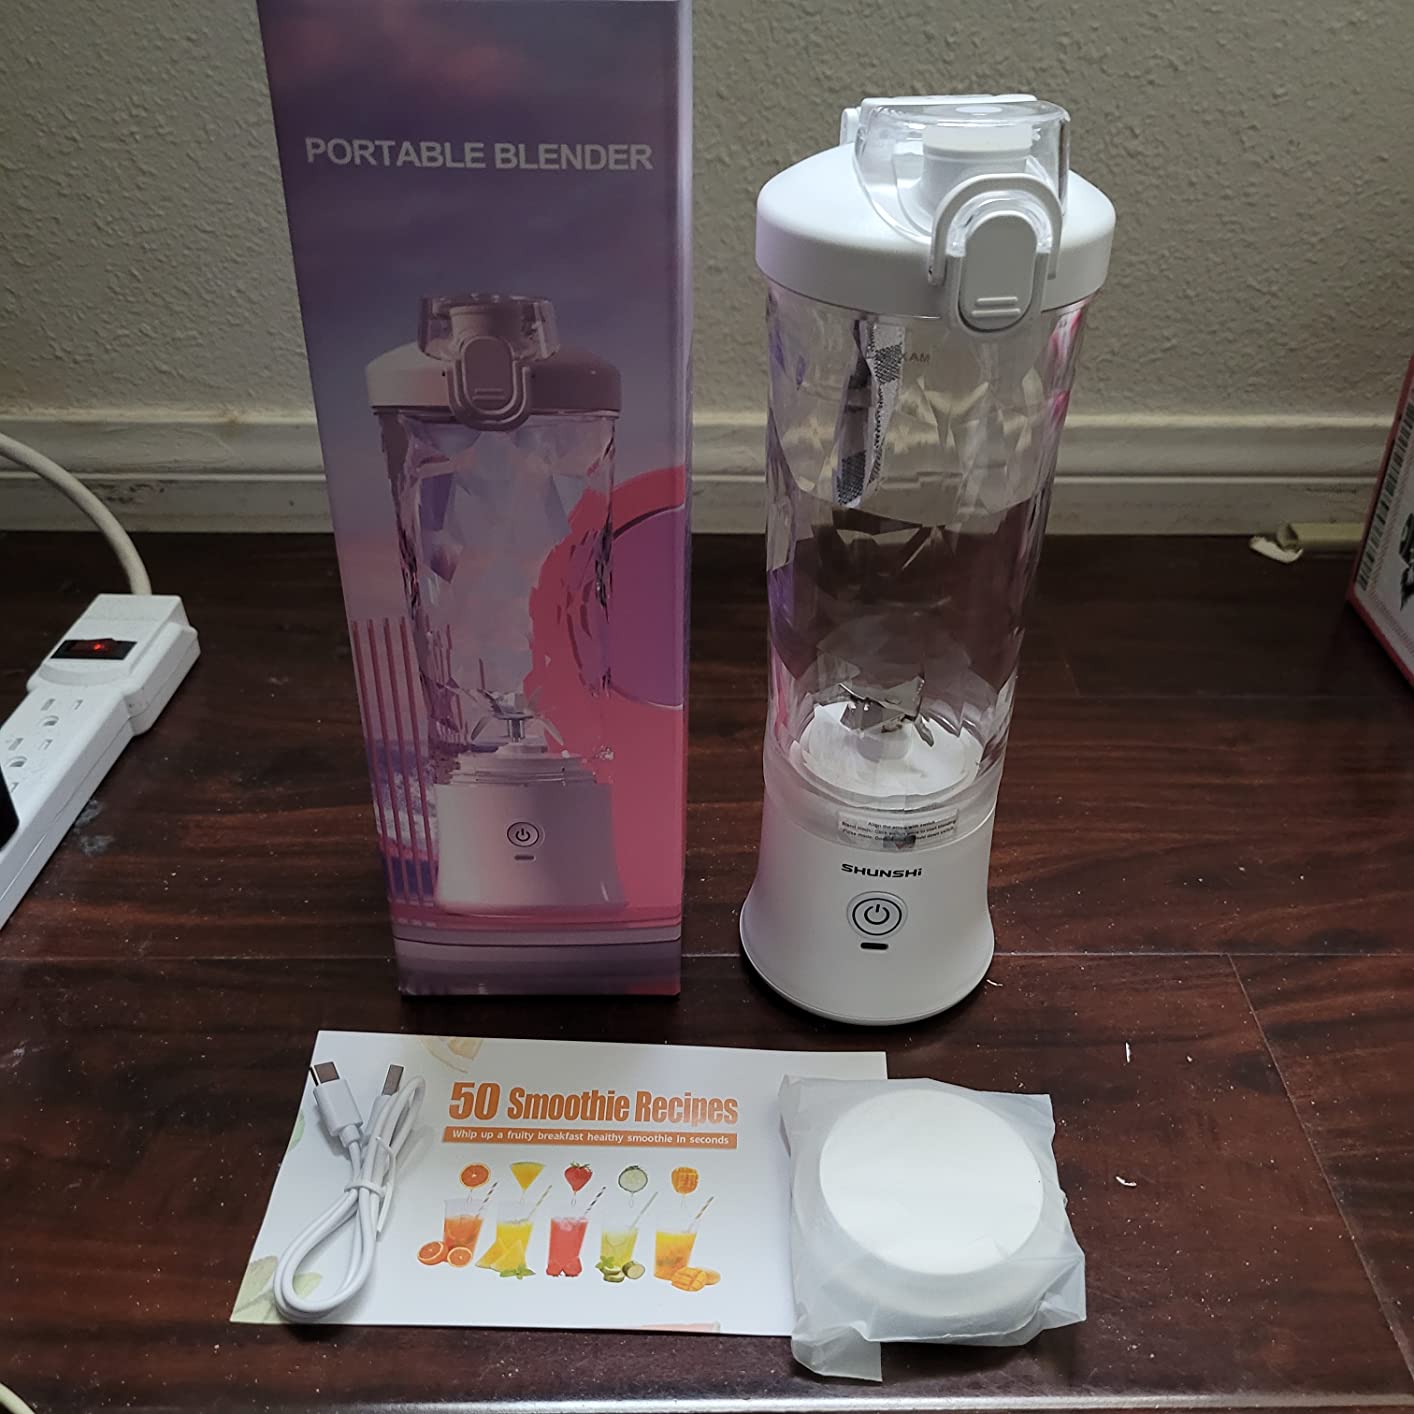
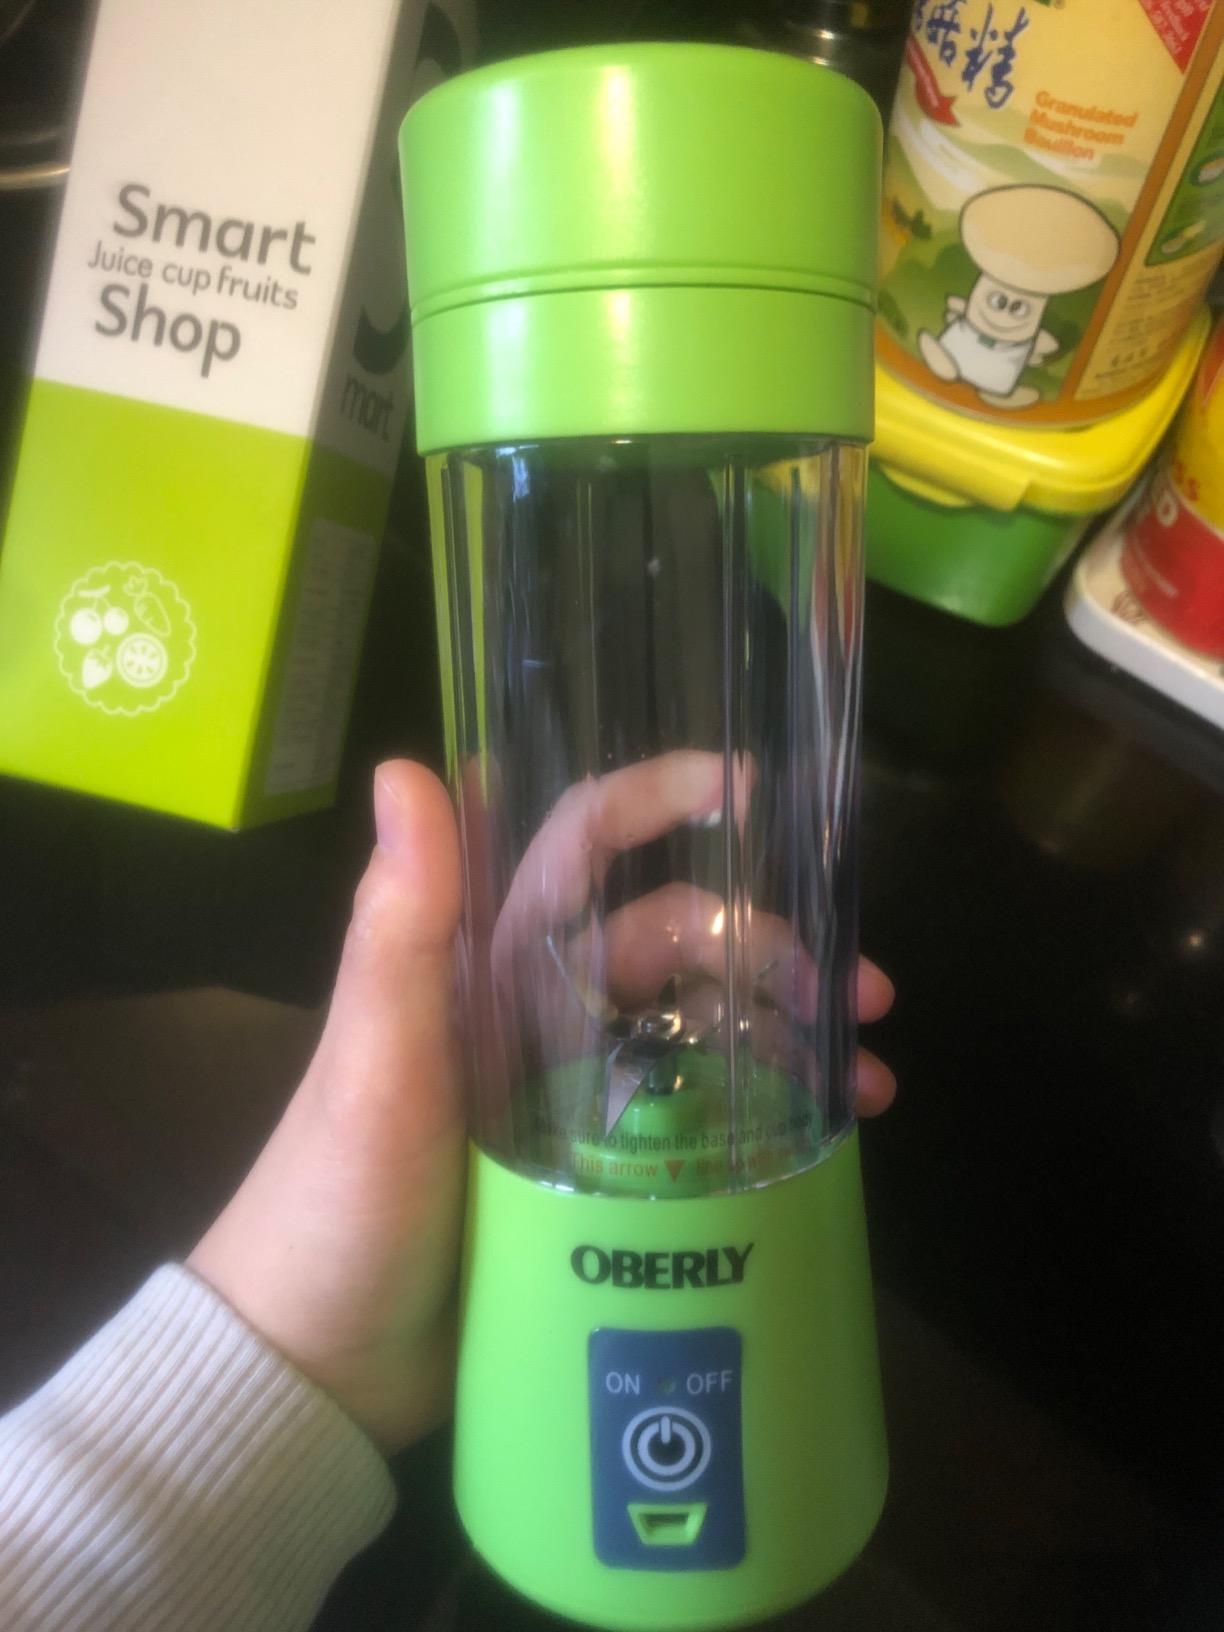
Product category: items_blender
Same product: no